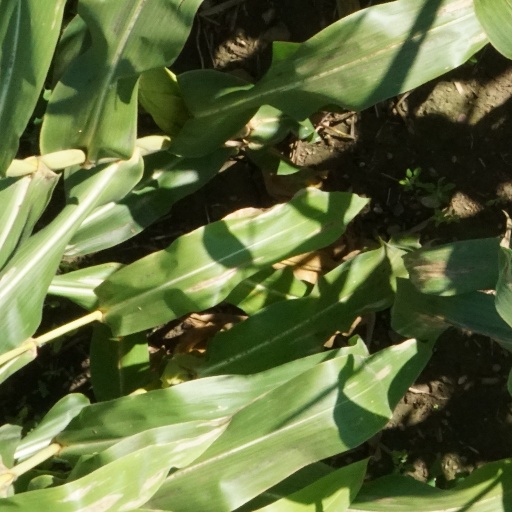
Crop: maize; corn